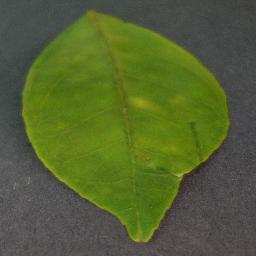
Label: Orange___Haunglongbing_(Citrus_greening)